Zach Boychuk

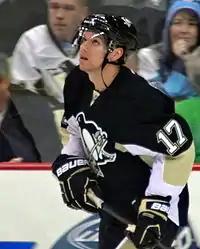
Boychuk during his first game with the Pittsburgh Penguins in 2013

He made his NHL debut against the Los Angeles Kings on October 17, 2008, becoming the first Hurricanes player since Eric Staal in 2003 to make his NHL debut in his draft year. He was returned to Lethbridge after appearing in two NHL games. Upon being sent down, Boychuk completed his fourth season of WHL hockey by registering 57 points (28g, 29a) in 43 regular-season games and leading the team with 13 points (7g, 6a) in 11 playoff contests.